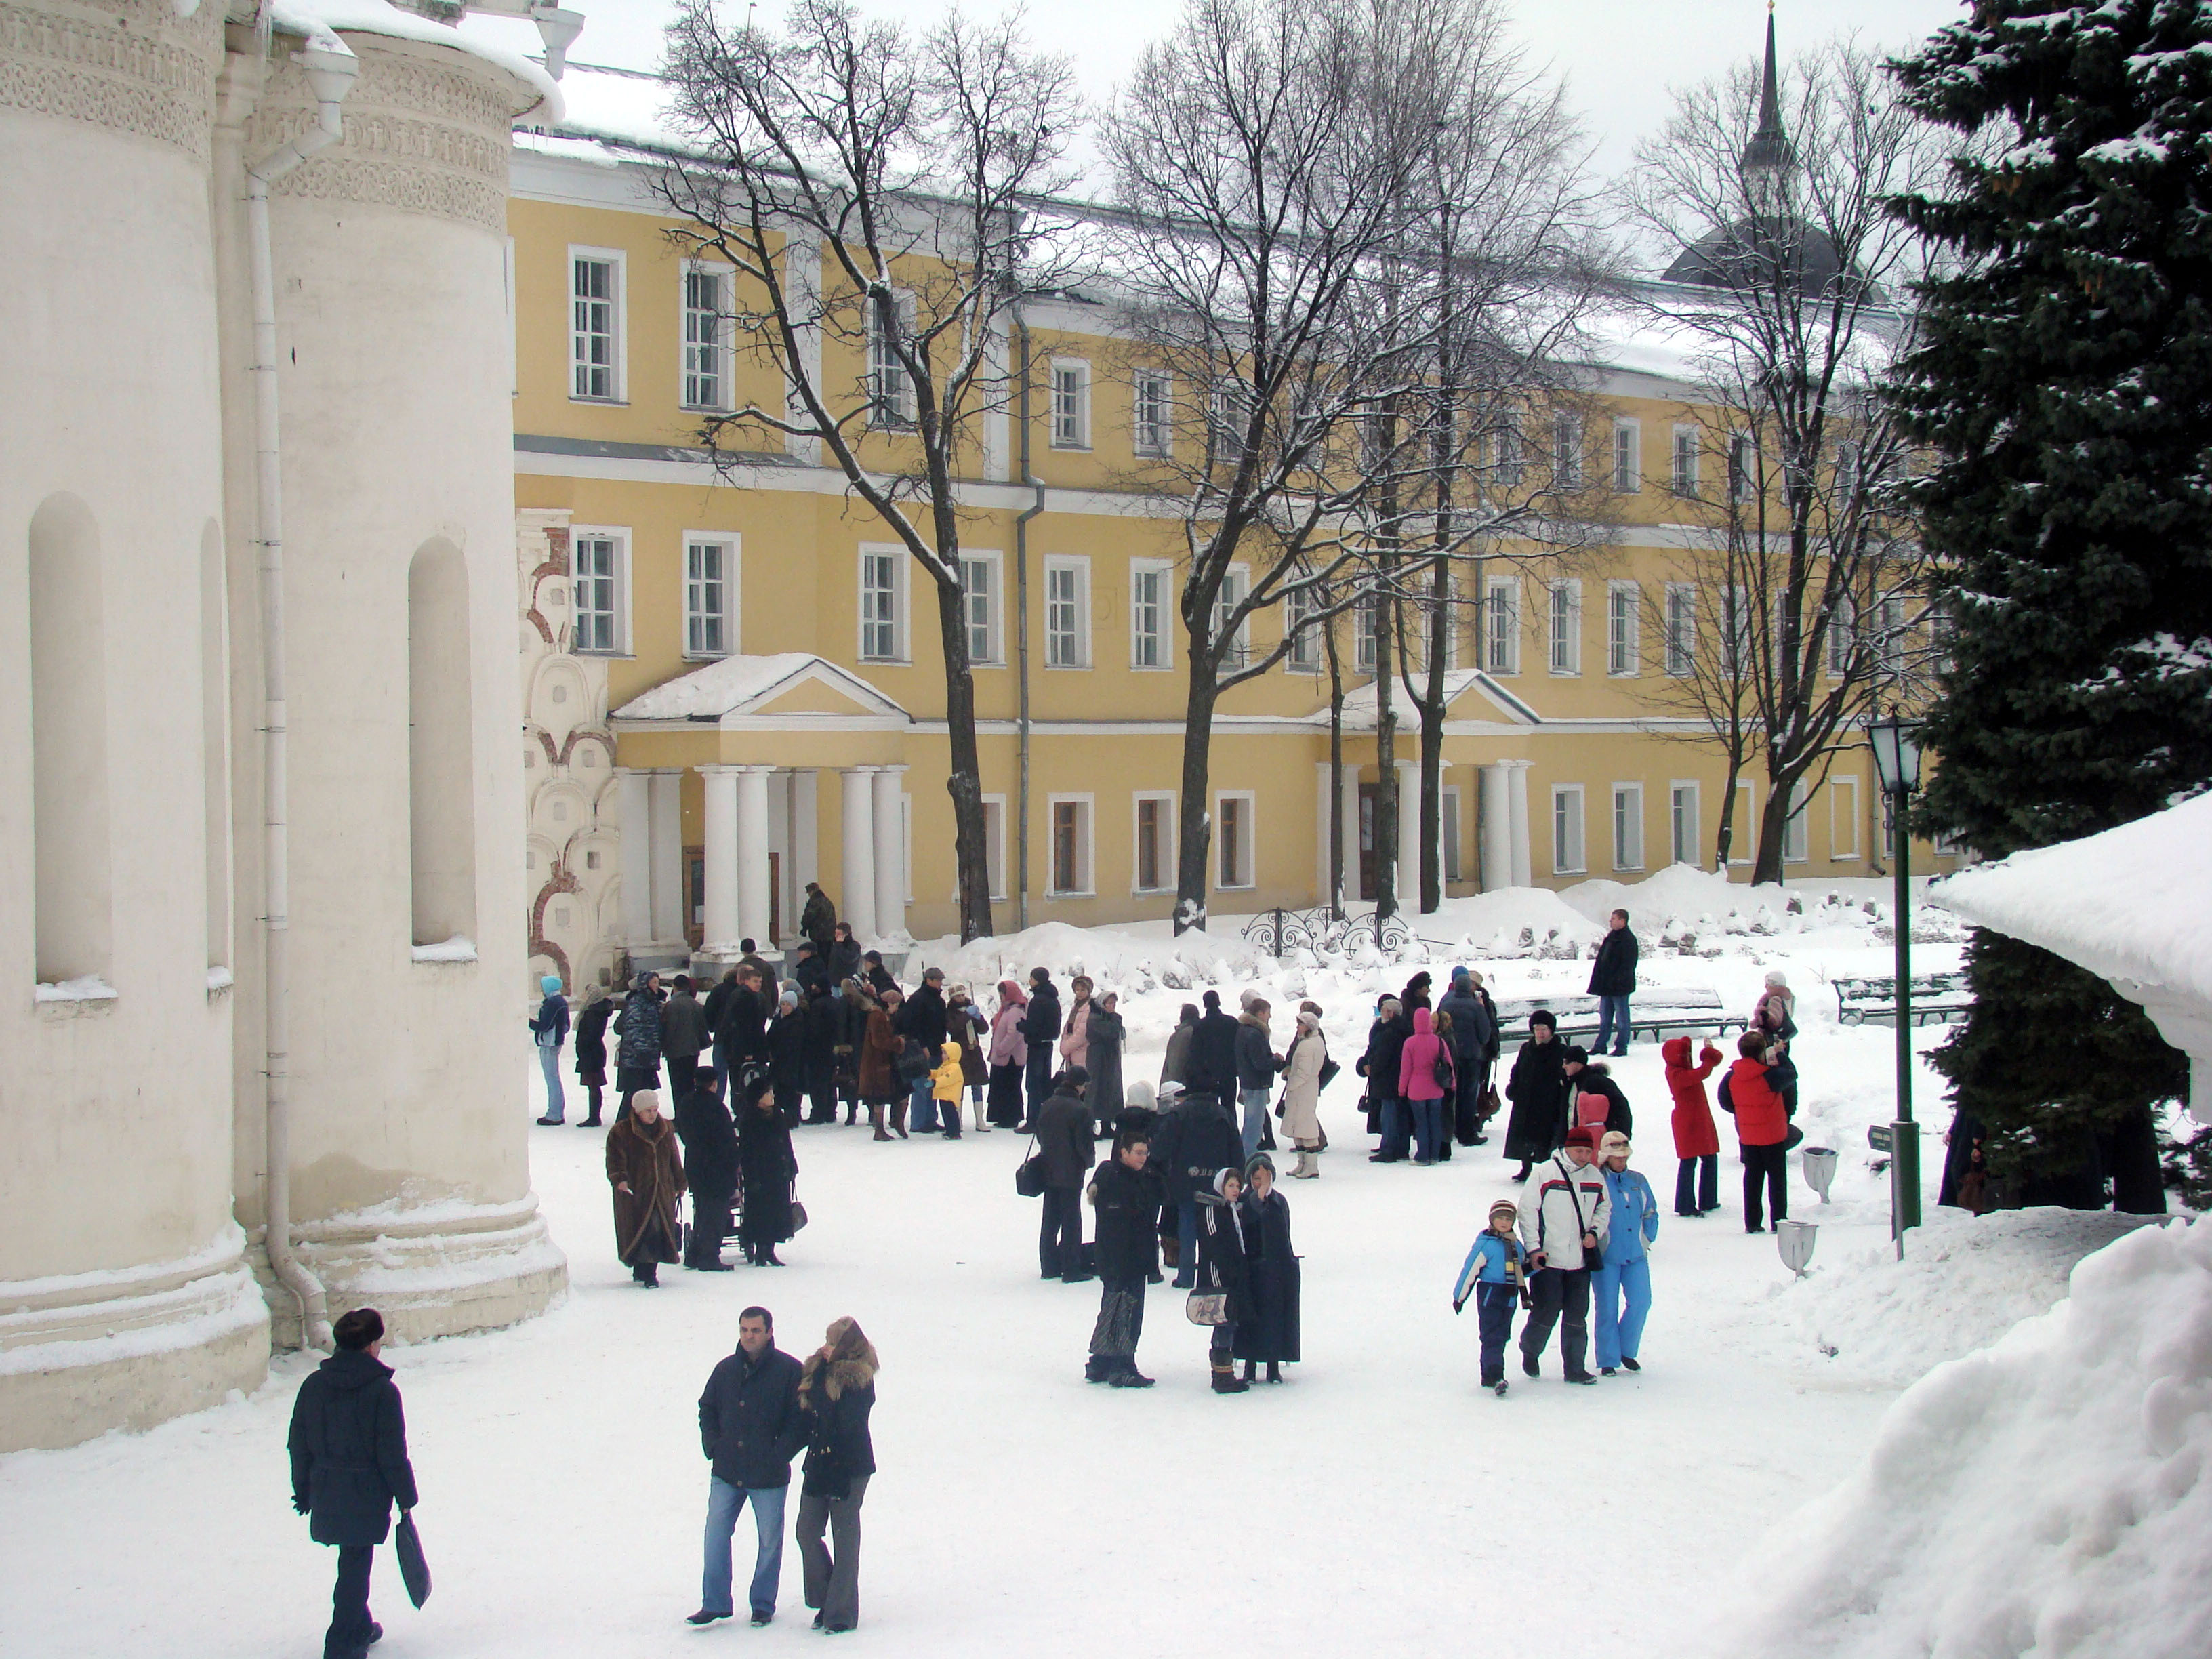
snow, winter, weather, season, cool image, footwear, sony, blizzard, russia, sergievposad, moscowregion, sergiyevposad, dsc, h9, dsch9, ice rink